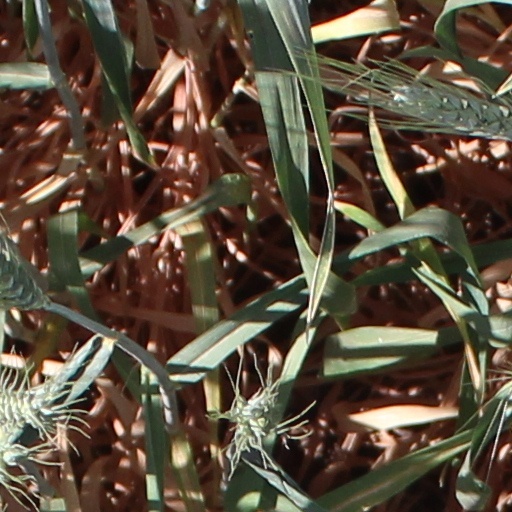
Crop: wheat